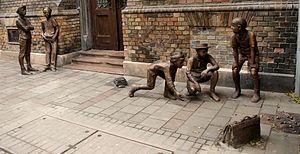
Le 8ᵉ arrondissement de Budapest ou Józsefváros, parfois surnommé Nyócker est un arrondissement de Budapest. Englobant des quartiers centraux et péricentraux de la capitale hongroise, côté Pest, il s'étend du Kiskörút aux faubourgs entourant le cimetière national de Fiumei út. Il est bordé à l'ouest par le 5ᵉ arrondissement, au nord par le 7ᵉ et le 14ᵉ, à l'est par le 10ᵉ et au sud par le 9ᵉ.
Pál utca est une petite rue du quartier Palotanegyed dans le 8ᵉ arrondissement de Budapest. Perpendiculaire à József körút, elle est surtout célèbre pour avoir été la scène du roman Les Garçons de la rue Paul de Ferenc Molnár adapté au cinéma par Zoltán Fábri.
Ferenc Molnár, de son vrai nom Ferenc Neumann, est un écrivain hongrois du XXᵉ siècle. En France, ses écrits ont parfois paru sous le nom francisé François Molnar.